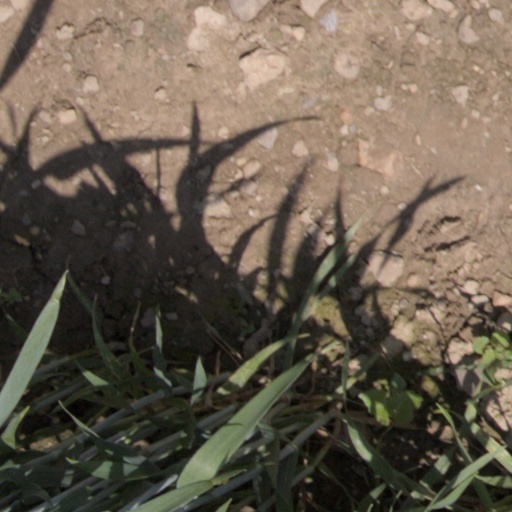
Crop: wheat